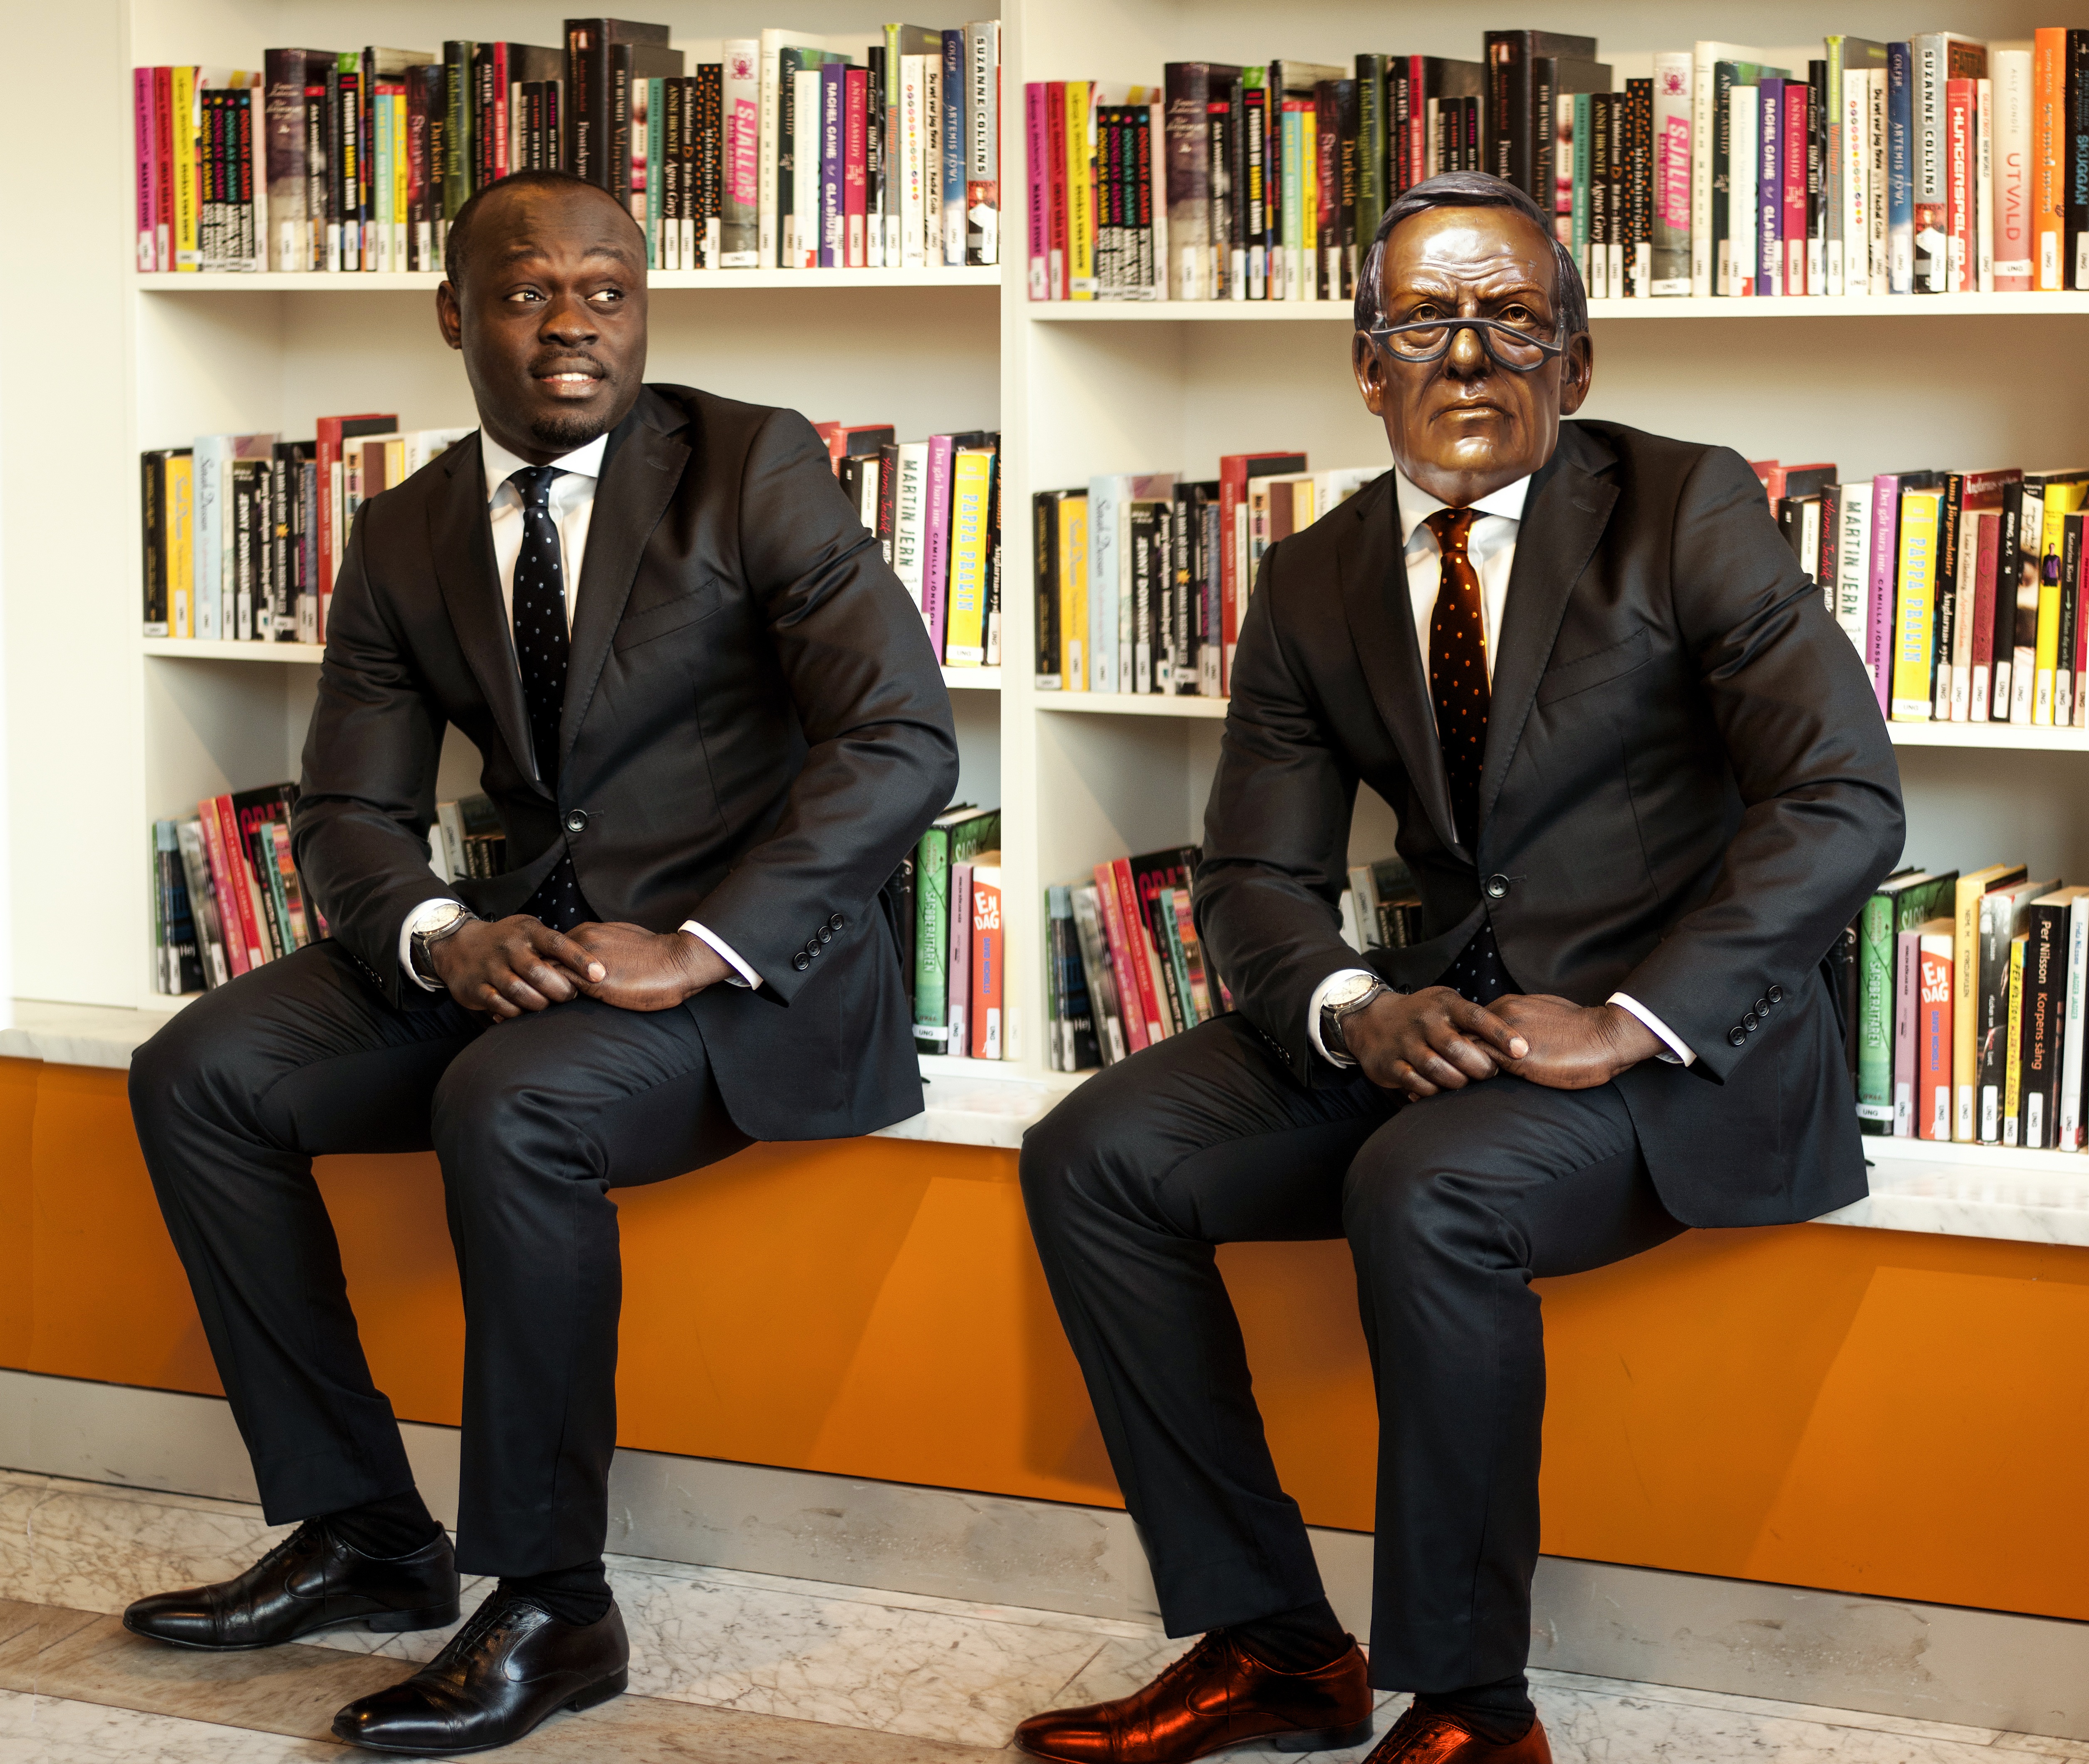
work, man, read, person, pen, office, business, funny, culture, teaching, succeed